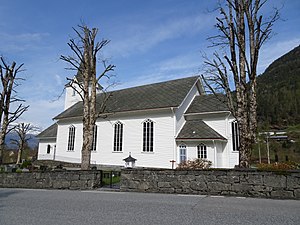
Jondal / Erhvervsliv
Jondal kirke.
Jondal er en tidligere kommune ved Hardangerfjorden i det daværende Hordaland fylke i Norge. Den grænsede i øst til Ullensvang og i syd til Kvinnherad. Over fjorden ligger Kvam kommune.